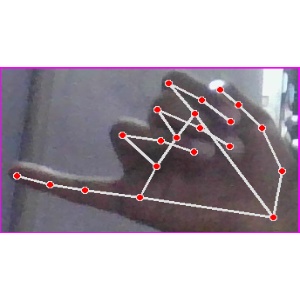
अक्षर: च